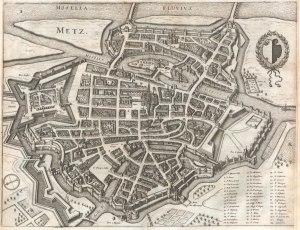
L’histoire des fortifications de Metz, en Lorraine, remonte au IIIᵉ siècle de notre ère, pour se terminer au XXᵉ siècle. Les dernières fortifications sont particulièrement soignées en raison de la position stratégique de cette ville entre la France et l’Allemagne.